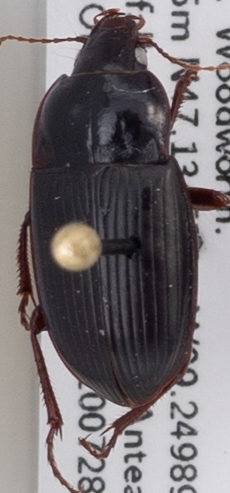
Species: Amara obesa
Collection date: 2020-07-28
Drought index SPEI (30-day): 0.03
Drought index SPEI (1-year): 1.01
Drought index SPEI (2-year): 1.28